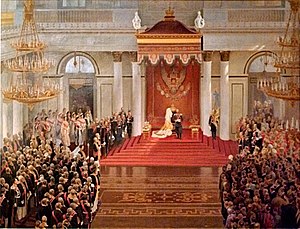
Statsdumaen (Russiske Kejserrige)
Zar Nikolaj 2. af Rusland taler ved åbningen af den første statsduma 27. april 1906
Statsdumaen er en russisk palamentarisk forsamling med rådgivende eller lovgivningsmæssige funktioner. Udtrykket kommer fra det russiske verbe думать, der betyder "at tænke" eller "overveje". Den første formelt dannede duma var Statsdumaen i Det Russiske Kejserrige, der blev oprettet af zar Nikolaj II i 1906. Dumaen blev opløst i 1917 under Den Russiske Revolution. Siden 1993 er statsdumaen den lovgivende forsamling i Den Russiske Føderation.